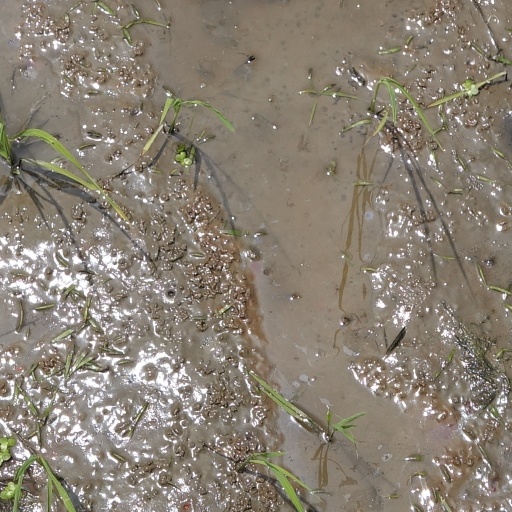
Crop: rice